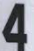
Number: 4